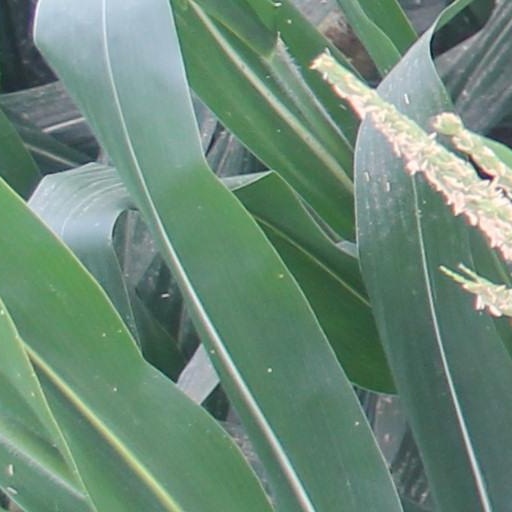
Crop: maize; corn